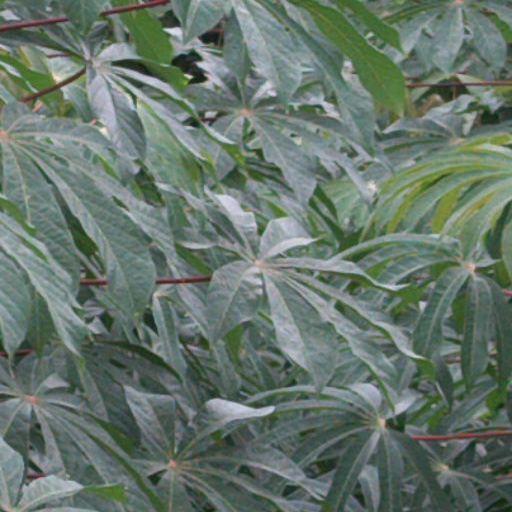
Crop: cassava